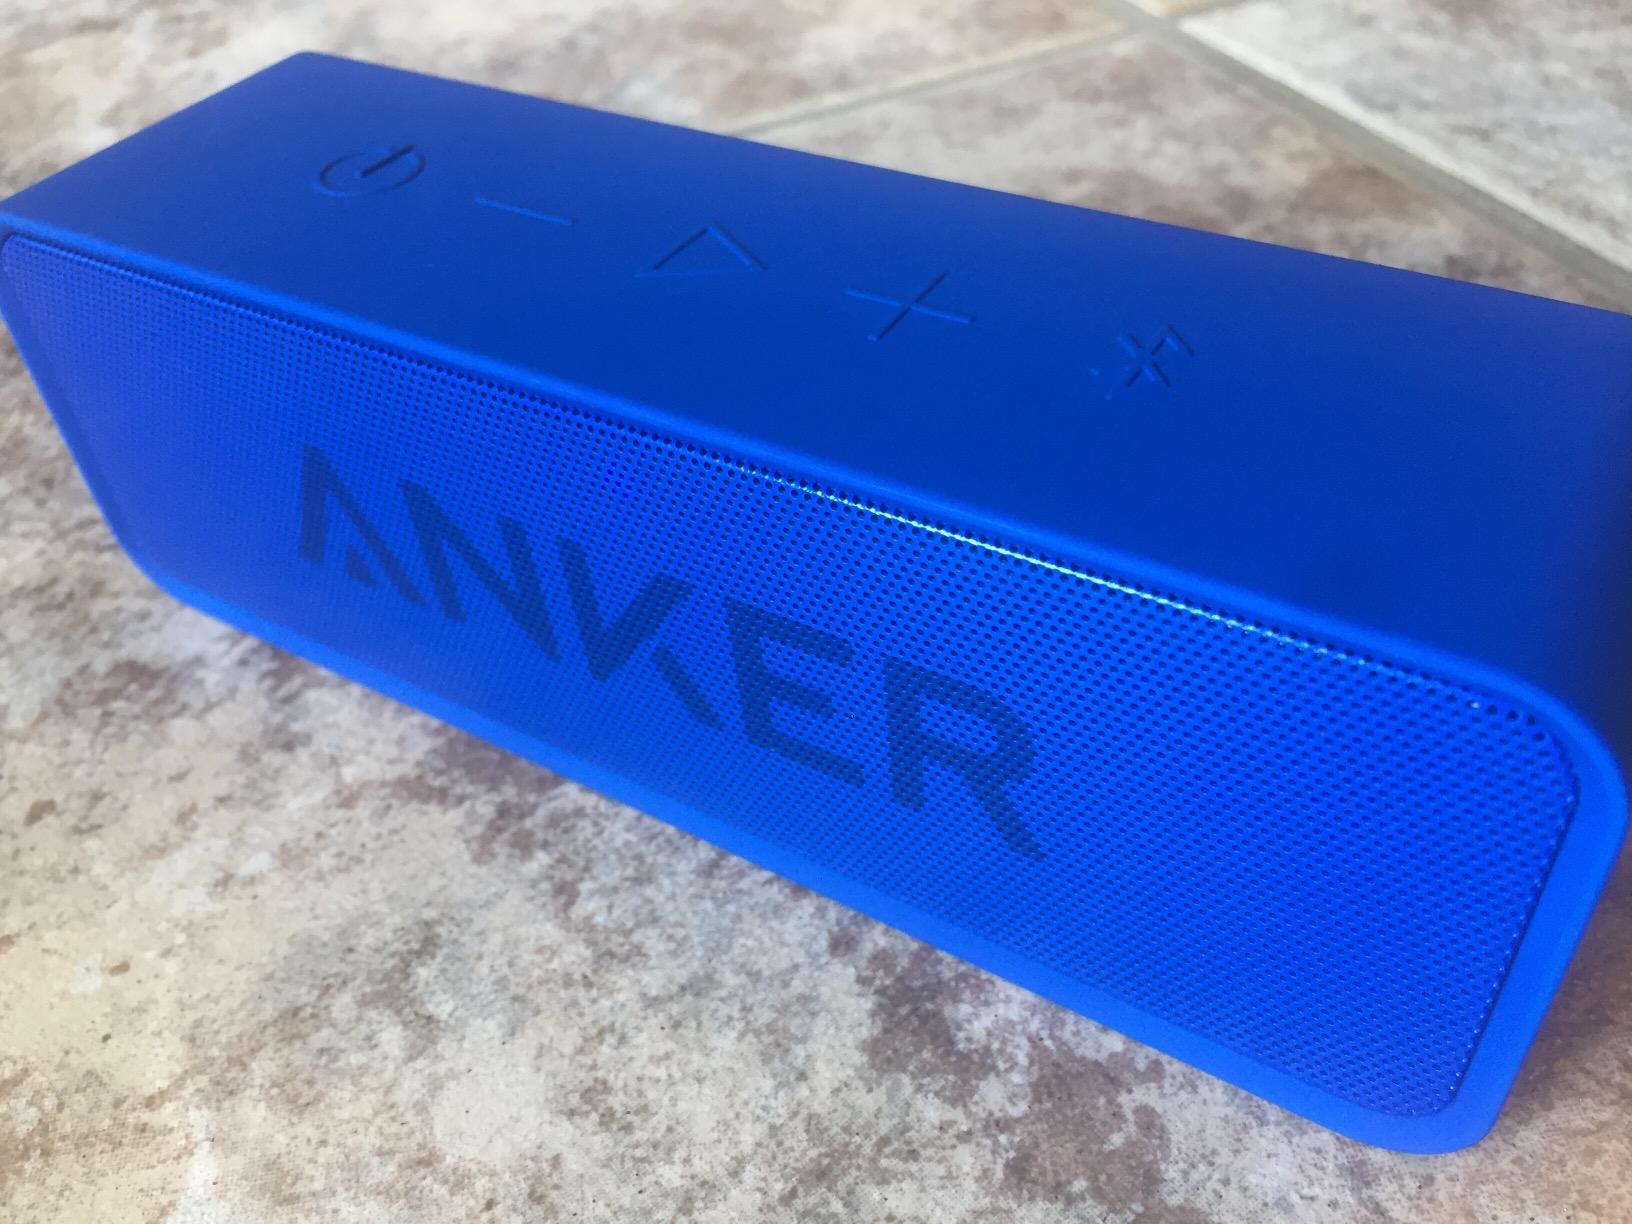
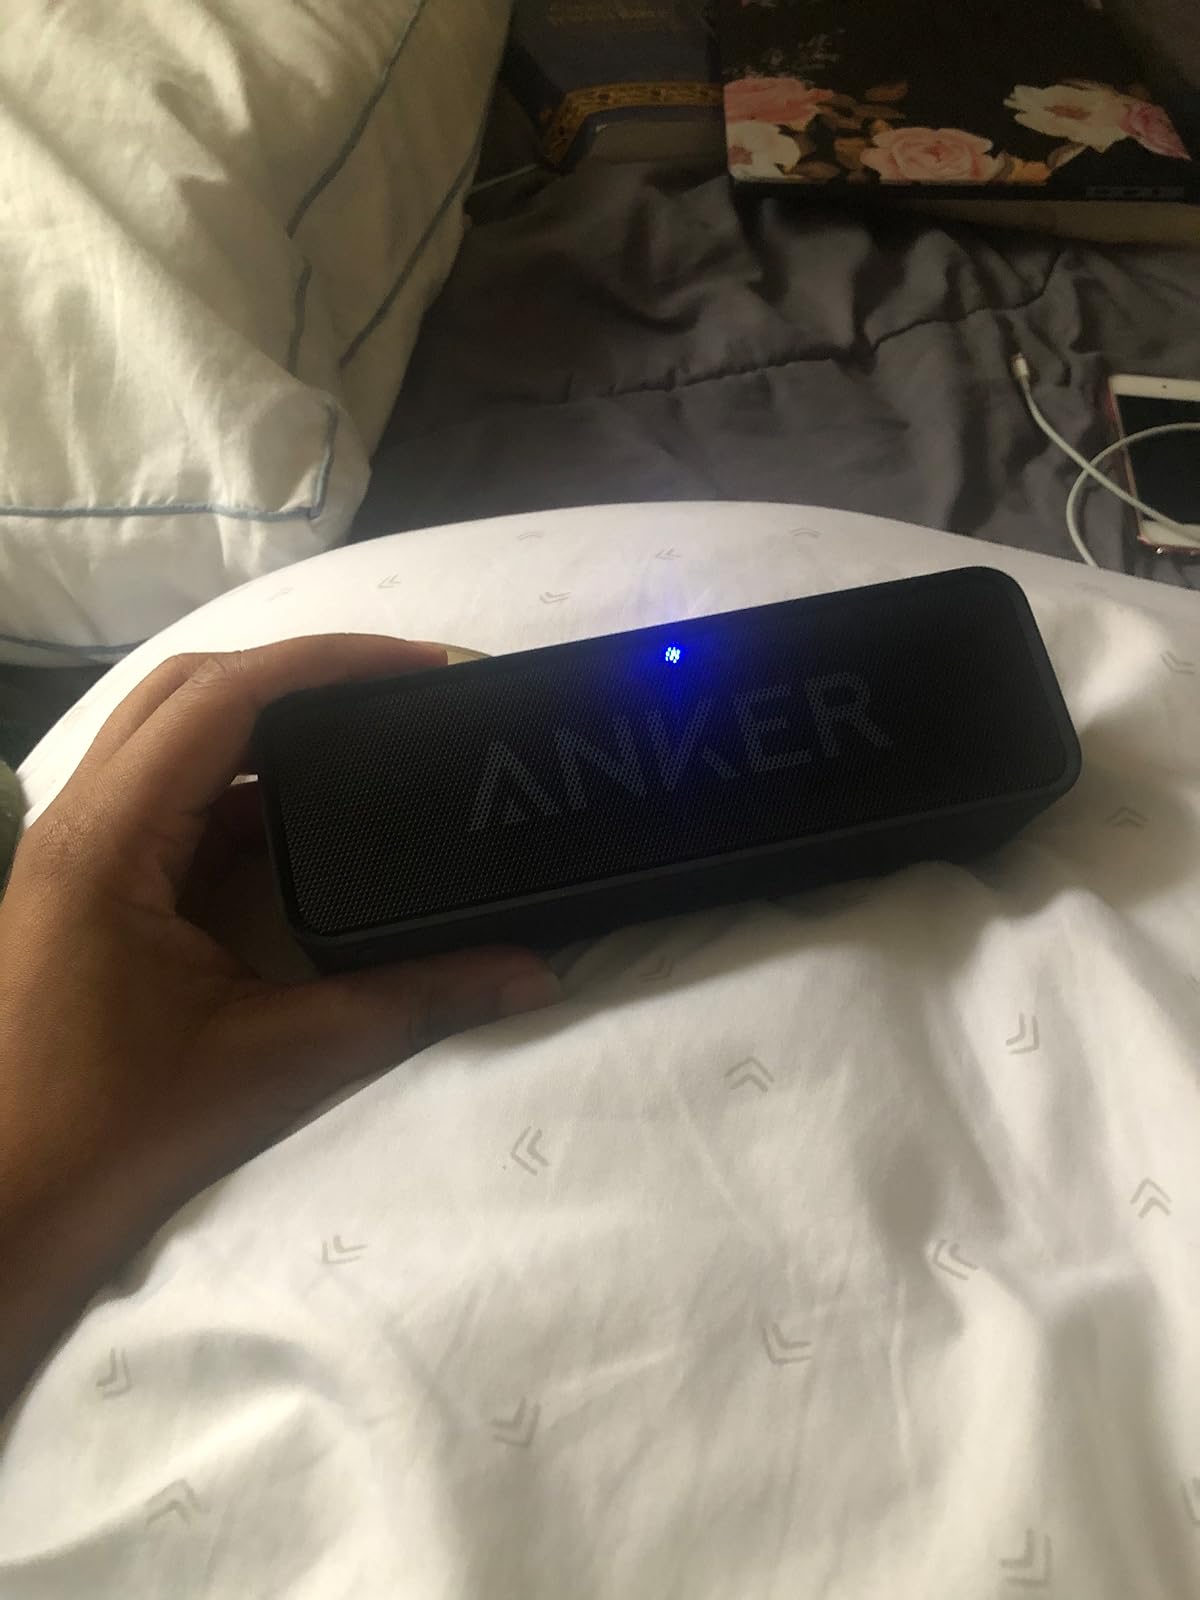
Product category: speaker
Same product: no